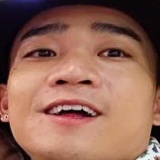
diễn viên Đỗ Duy Nam